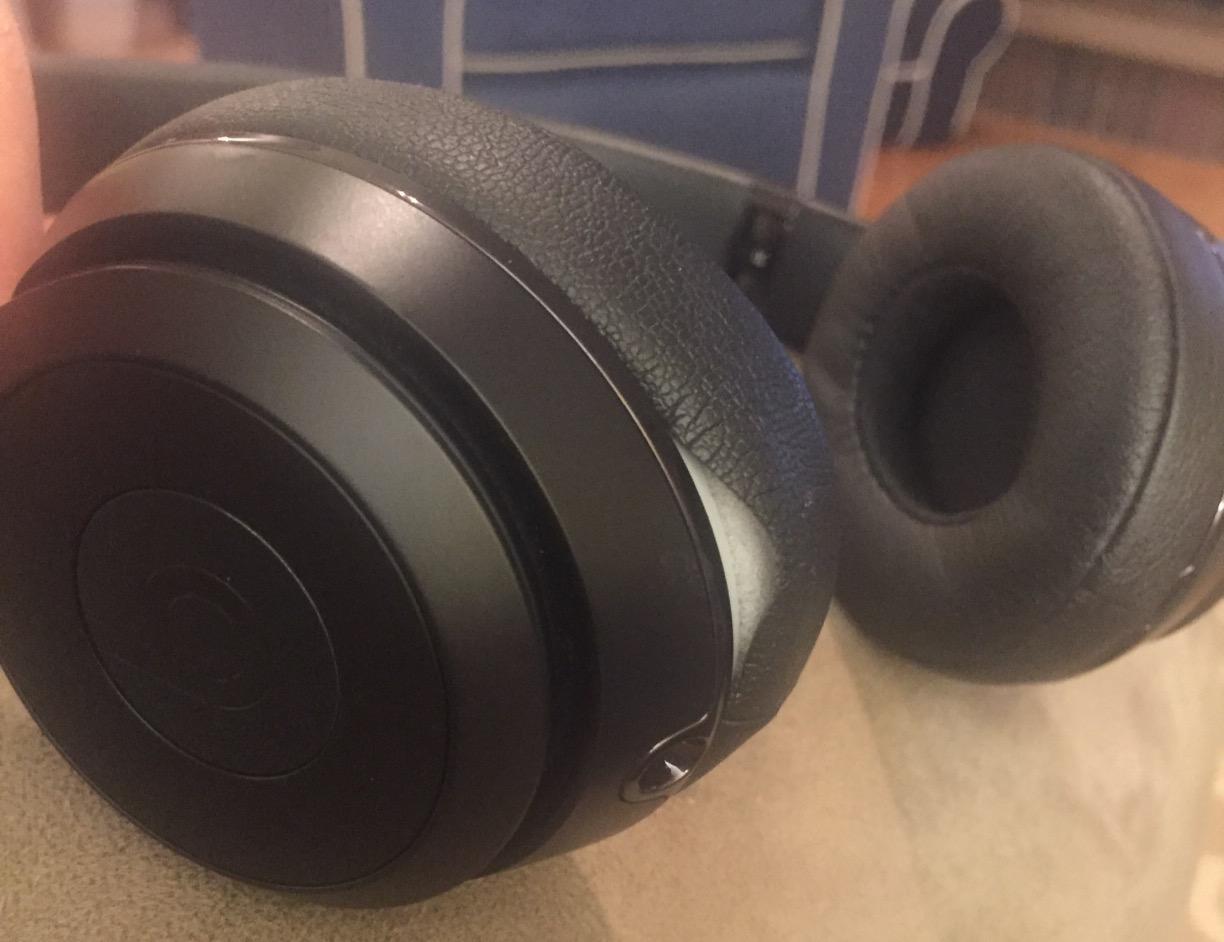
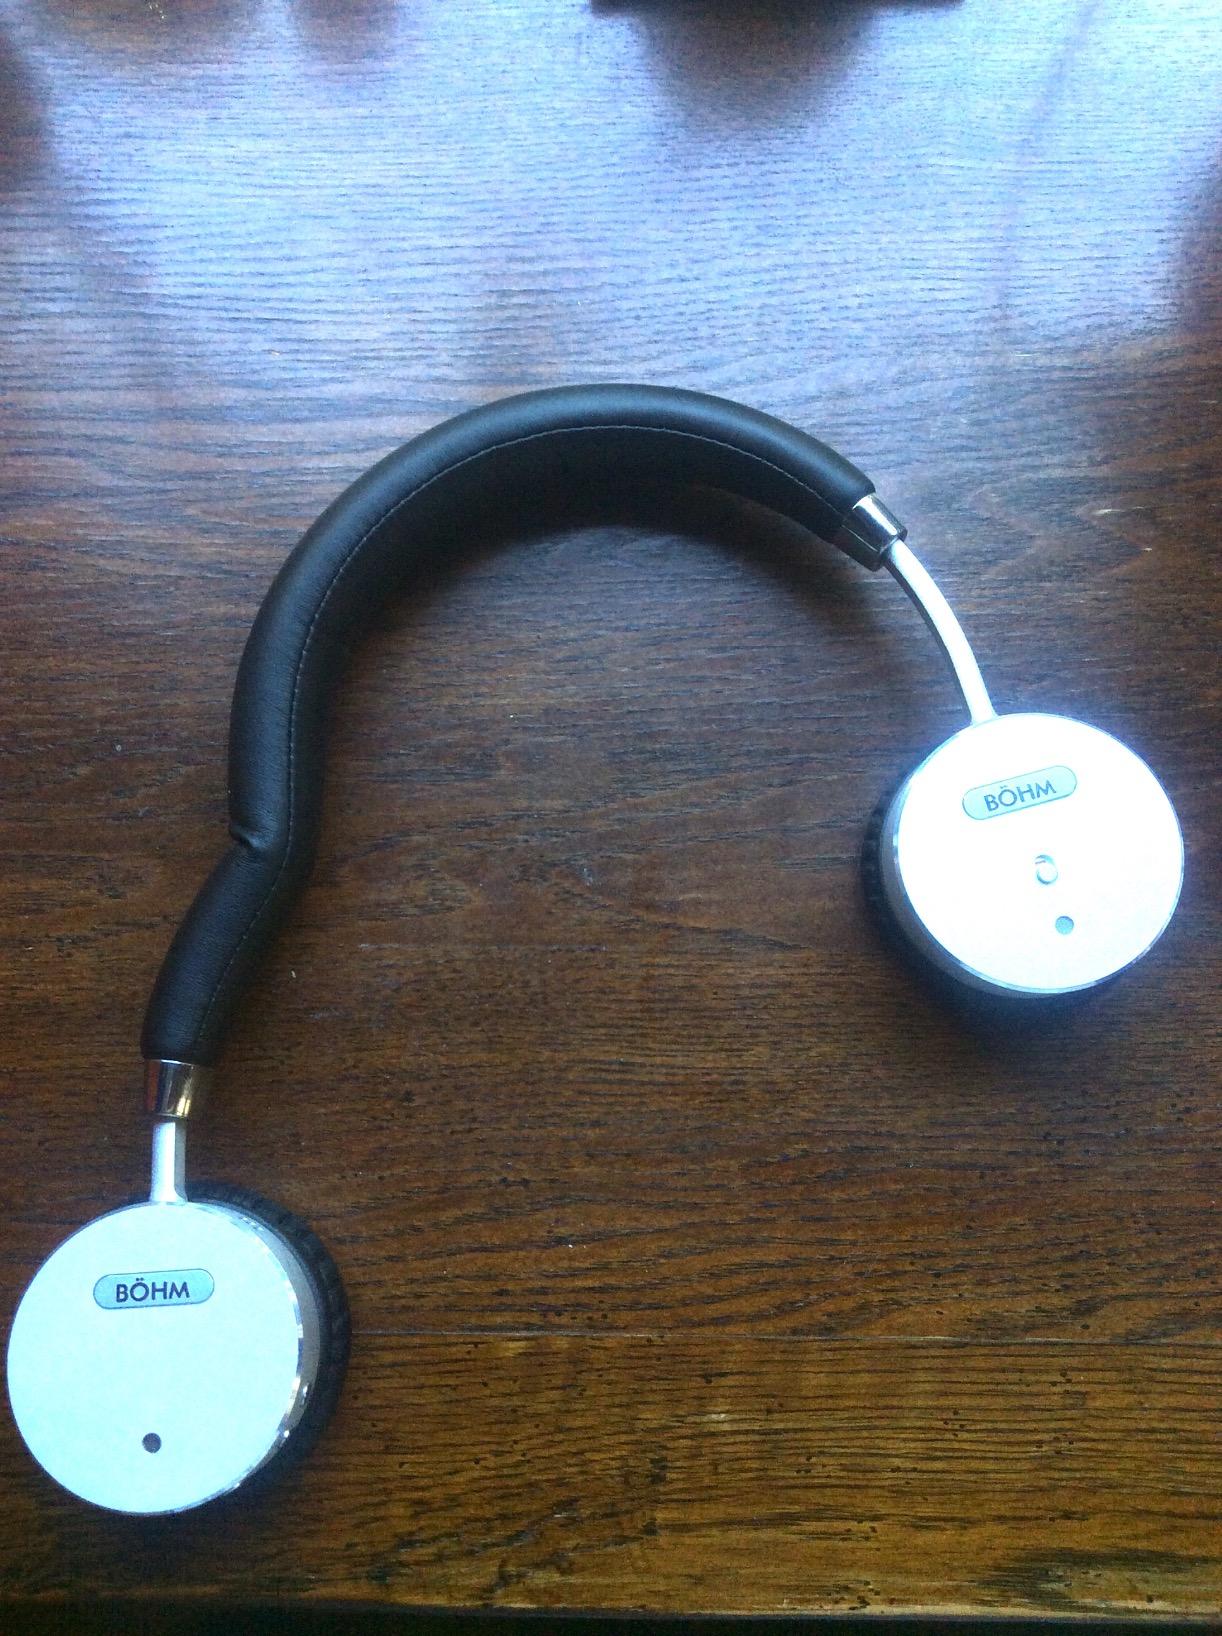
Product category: headphones
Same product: no